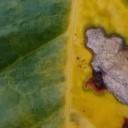
Label: Miner